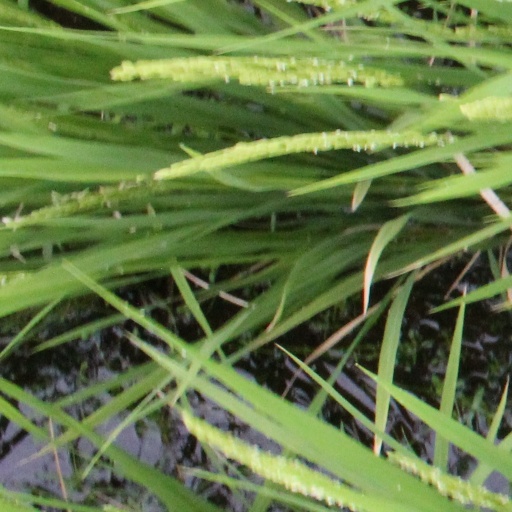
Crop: rice